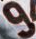
Number: 9